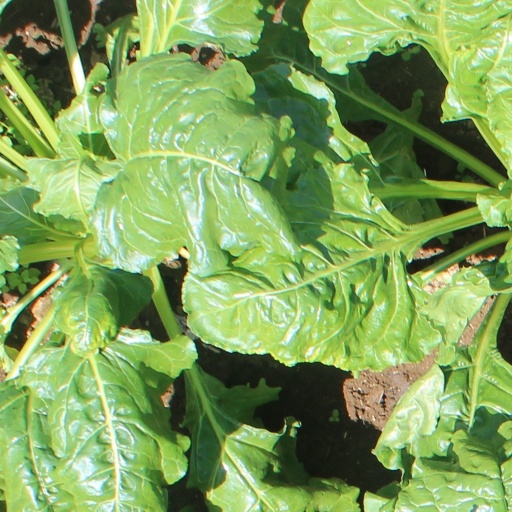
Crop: sugar beet